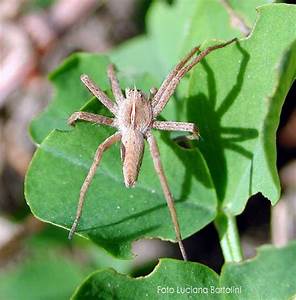
Label: ragno